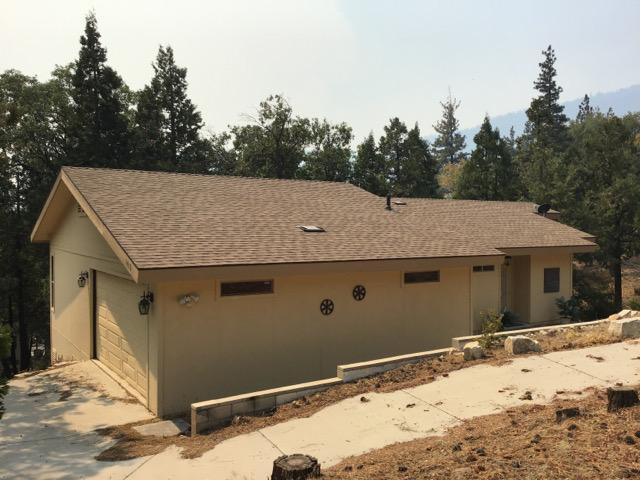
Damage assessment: no_damage